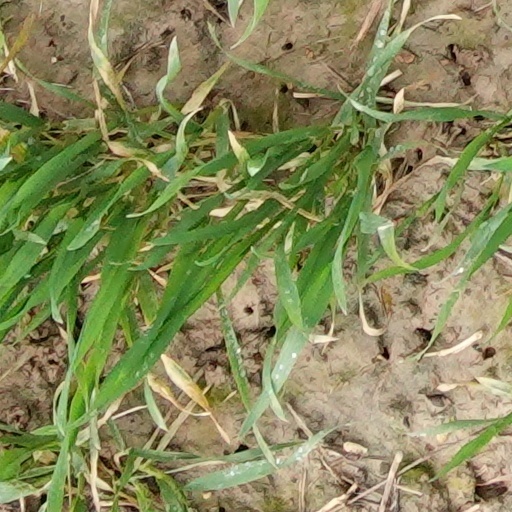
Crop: wheat